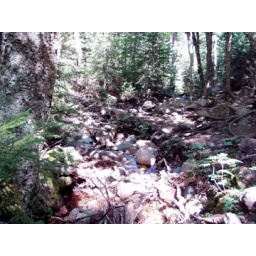
Hiking in the white mountains with Roeland